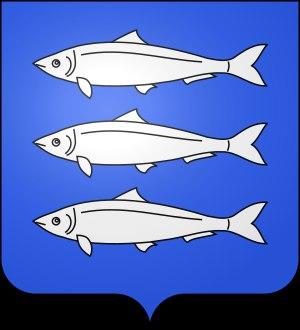
Scipion Sardini, né en 1526 à Lucques en Italie et mort en 1609 à Paris, est un financier français d'origine toscane qui a fait partie des puissants et influents « partisans » italiens de l'entourage de Catherine de Médicis qui prospérèrent à la cour des derniers Valois.